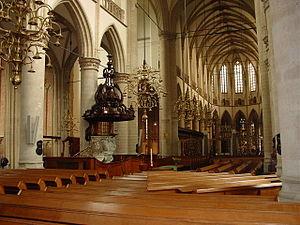
Le gothique brabançon est un style local de l'architecture gothique qui caractérise de nombreux monuments situés sur le territoire couvert historiquement par le duché de Brabant, c'est-à-dire en Belgique ainsi qu'au sud des Pays-Bas, mais aussi dans les régions avoisinantes, notamment en Flandre, Zélande et Hollande, avec des variantes locales différenciées. Né à partir du XIVᵉ siècle, influencé par le gothique français ainsi que par le gothique rhénan, le gothique brabançon a développé des caractéristiques qui lui sont propres. Il perdure jusque tardivement dans le XVIᵉ siècle.